Muddana

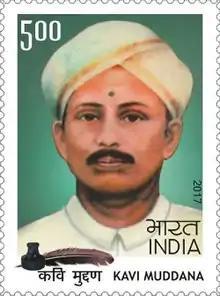
Muddana on a 2017 stamp of India

Nandalike Lakshminaranappa, known by his pseudonym Muddana (24 January 1870 – 15 February 1901), was a Kannada writer and a Yakshagana poet. He was also known as "Mahakavi" ("Great Poet") or "Mahakavi Muddana". His best known works include "Ratnavati Kalyaana"(Yakshagana), "Sri Rama Pattaabhisheka", "Adbhuta Ramayana" and "Sri Ramashwamedha". He coined the word "Kannadam Kasthuriyanthe", where he heartily compares his beloved language Kannada to Kasthuri.